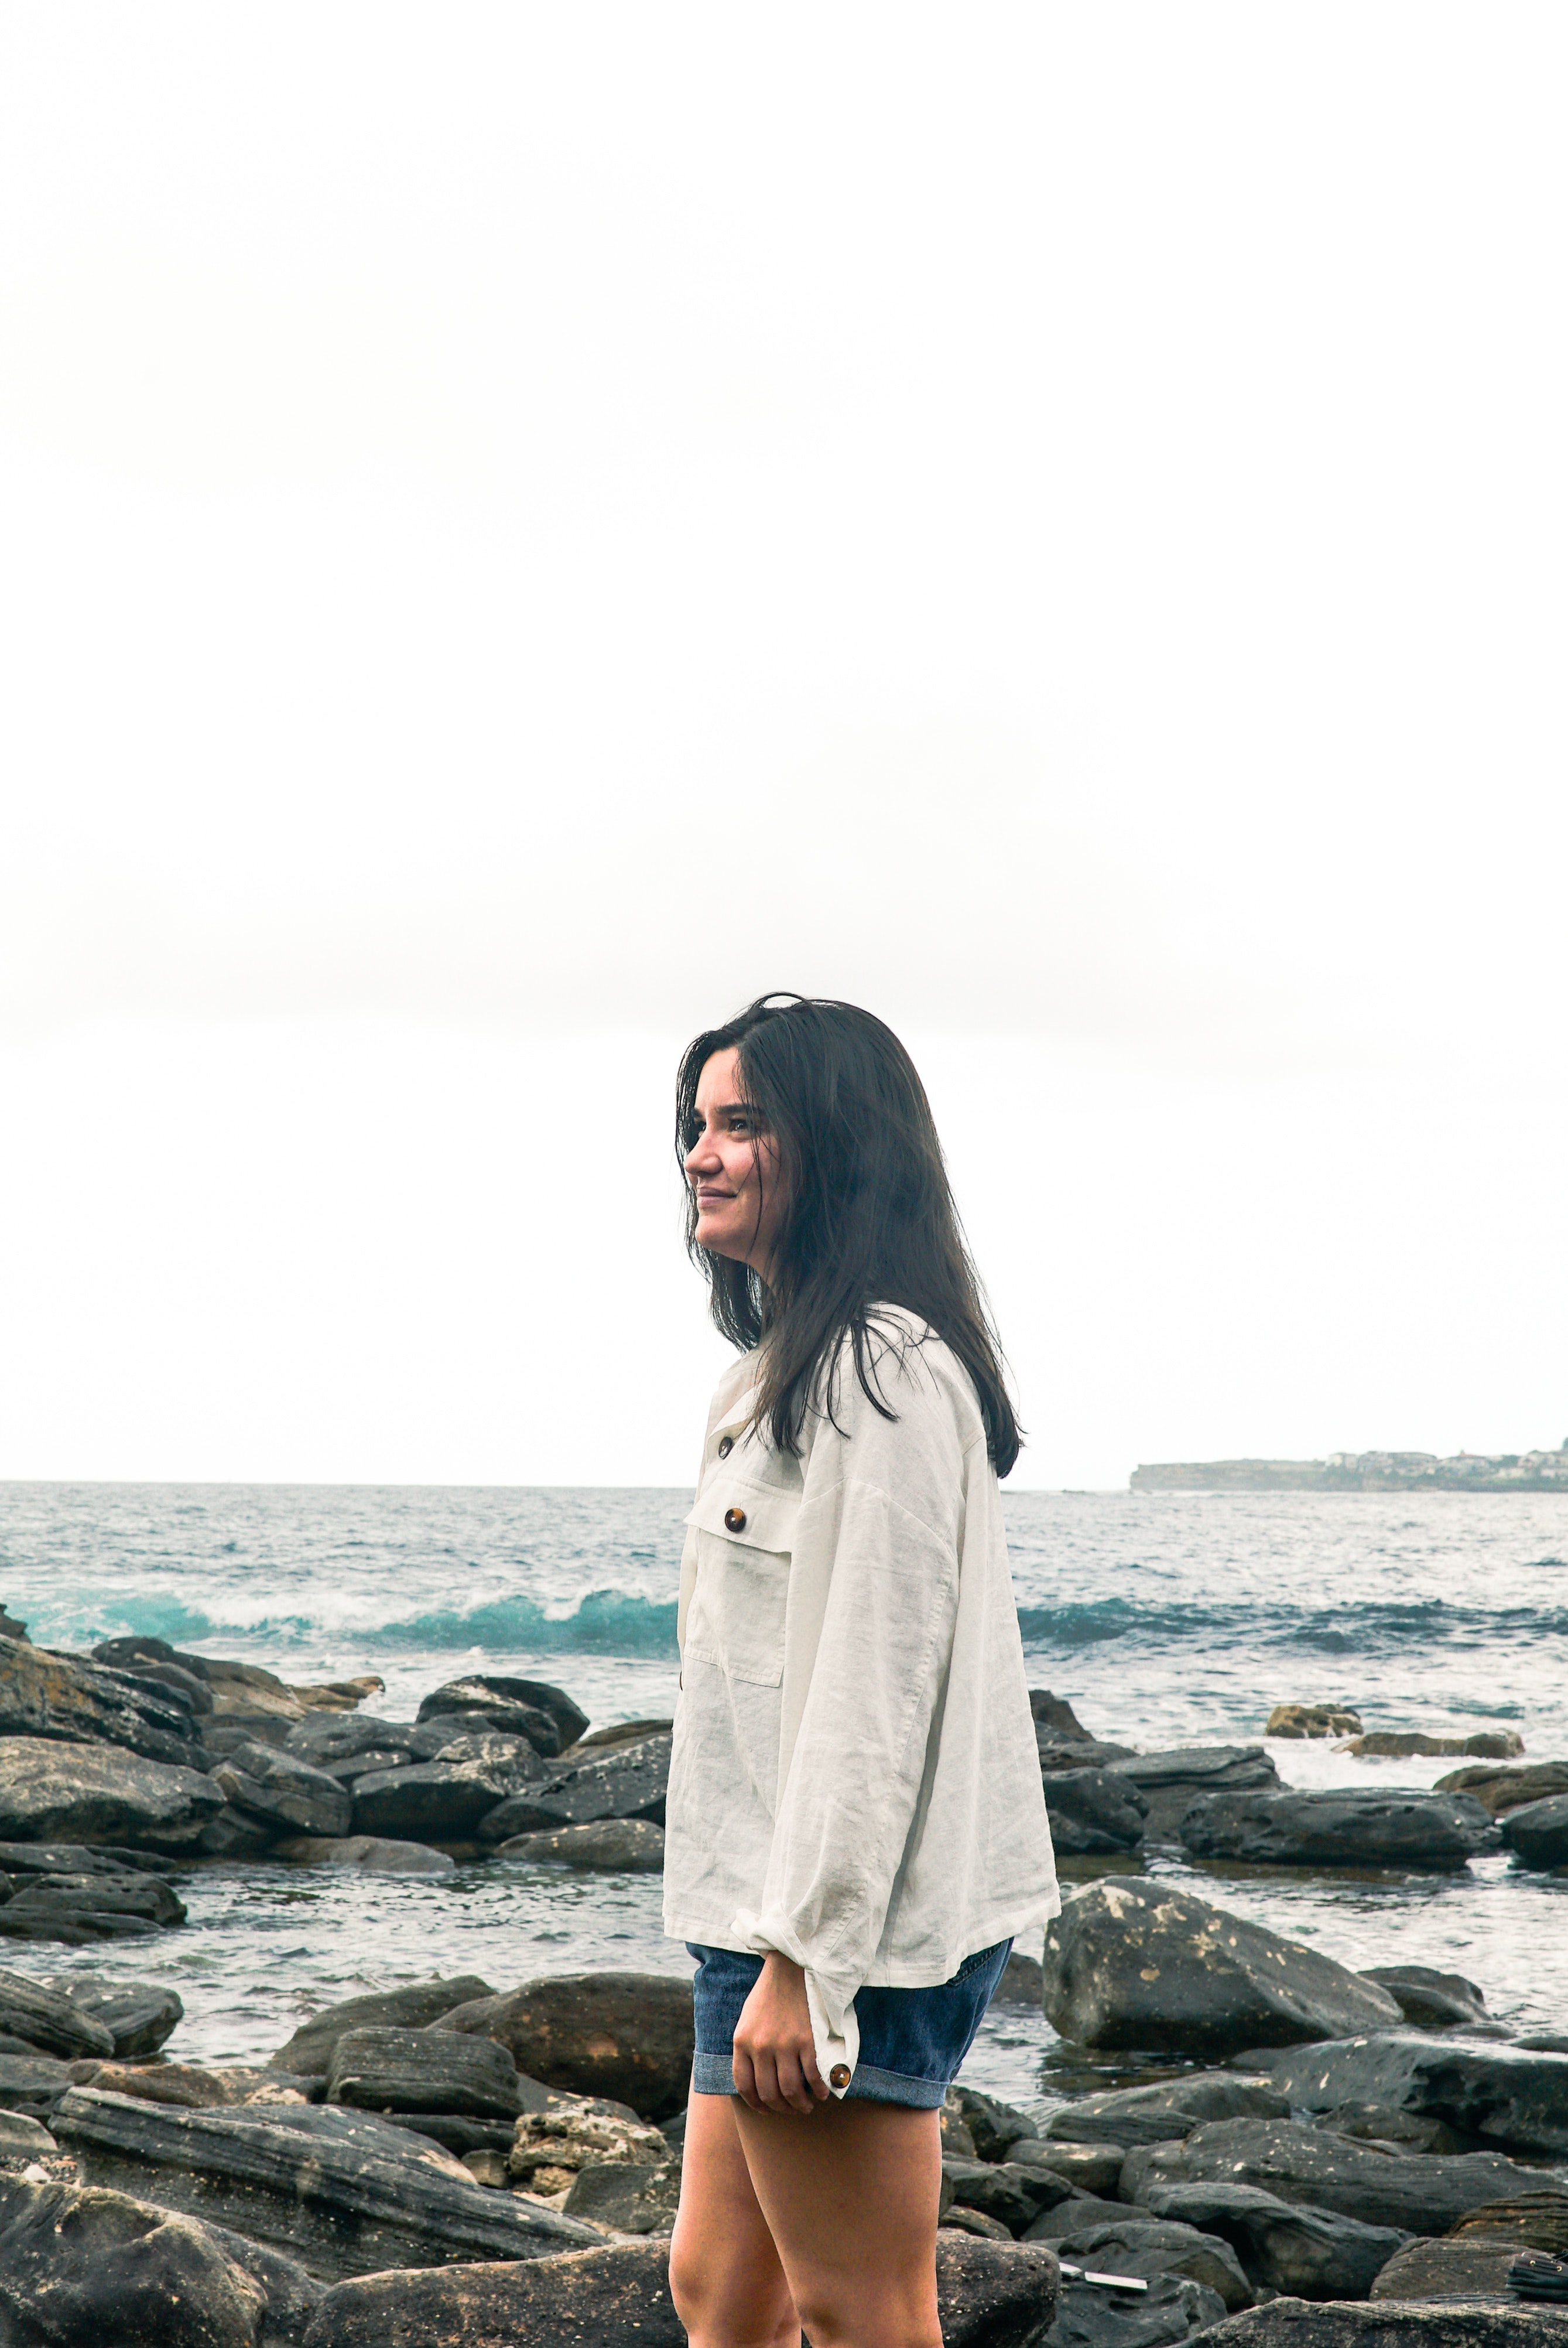
white, photograph, blue, beauty, sea, shoulder, snapshot, sky, fashion, standing, photography, summer, ocean, beach, long hair, vacation, street fashion, outerwear, leg, glasses, coast, photo shoot, shorts, eyewear, t shirt, happy, sleeve, black hair, portrait photography, model, shoe, top, style